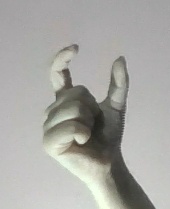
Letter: nun